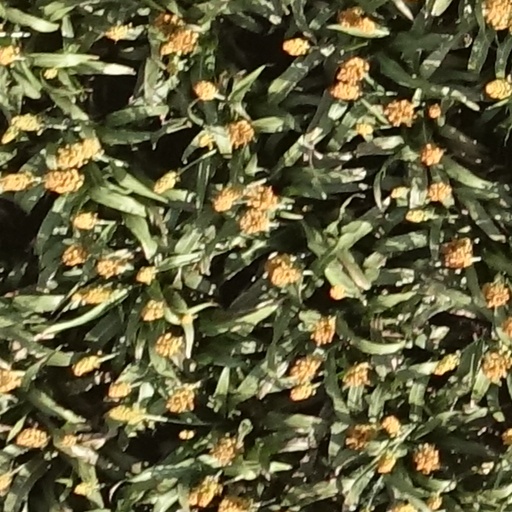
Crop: sorghum